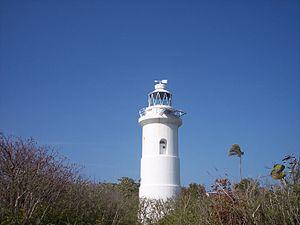
Le phare de Great Stirrup Cay est un phare actif situé sur Great Stirrup Cay, l'une des Îles Berry aux Bahamas. Il est géré par le Bahamas Port Department
Great Stirrup Cay est une caye sablonneuse qui fait partie des îles Berry aux Bahamas. Racheté à la Belcher Oil Company en 1977, l'île est devenue la propriété de la Norwegian Cruise Line qui l'avait développée en tant qu'île privée. Elle est adjacente à Little Stirrup Cay, une île appartenant à la Royal Caribbean International.